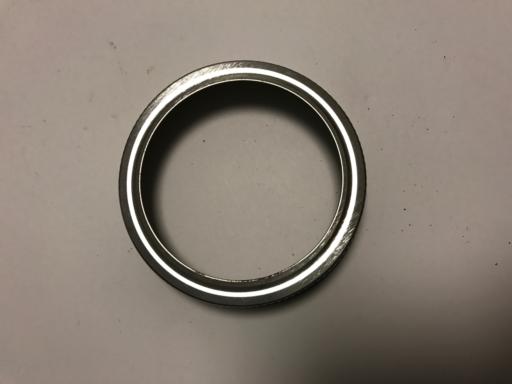
Waste category: metal